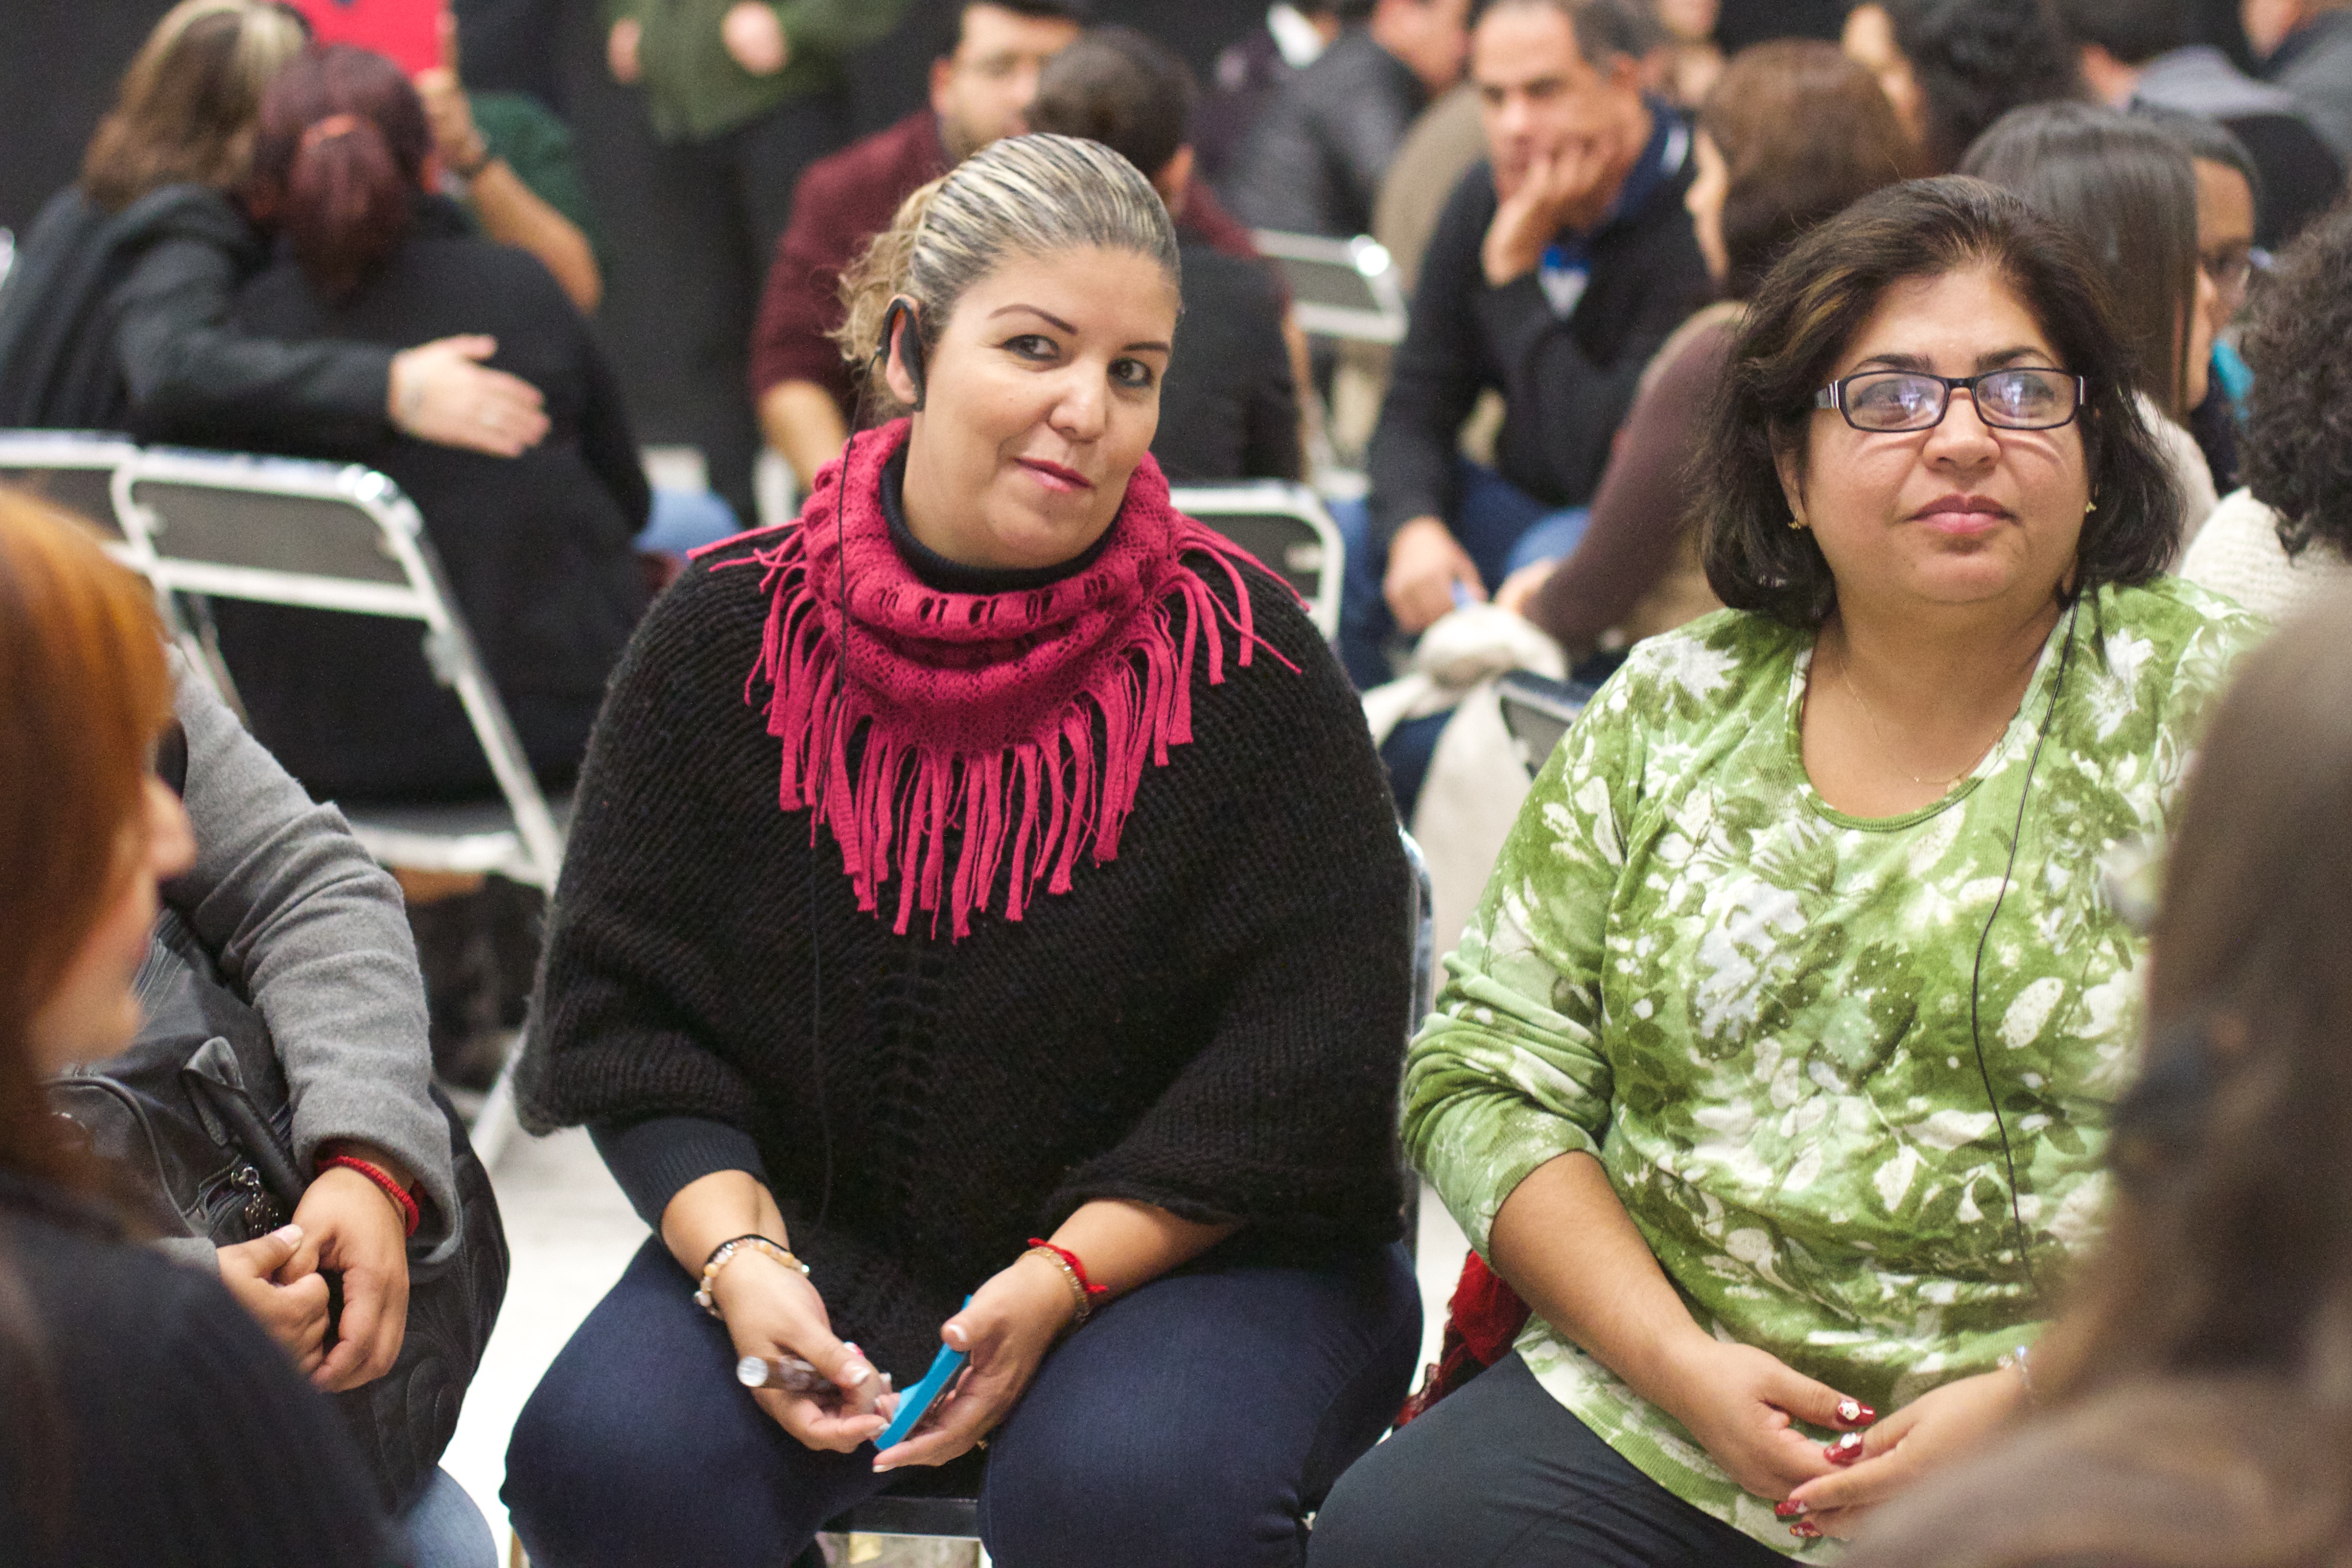
person, people, crowd, audience, youth, community, udgagora